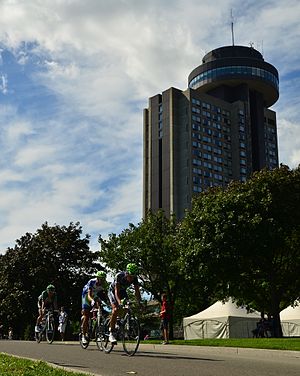
Grand Prix Cycliste de Québec
Ved løbet i 2011.
Grand Prix Cycliste de Québec er et professionelt endagsløb i landevejscykling som bliver afholdt i Québec City, Quebec, Canada. Den første udgave bliver arrangeret 10. september 2010 og er det eneste World Tour-endagsløb i Nordamerika sammen med Grand Prix Cycliste de Montréal som arrangeres to dage senere.